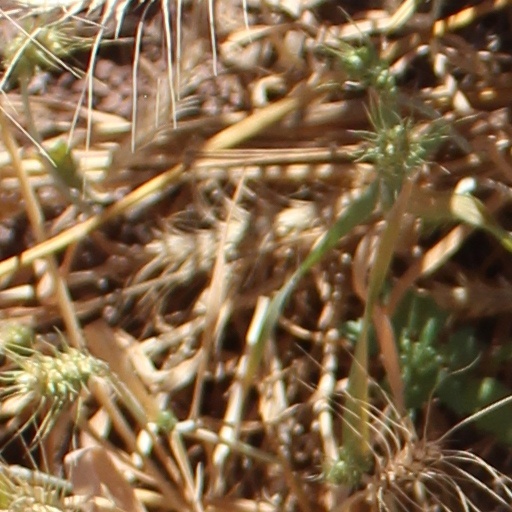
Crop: wheat